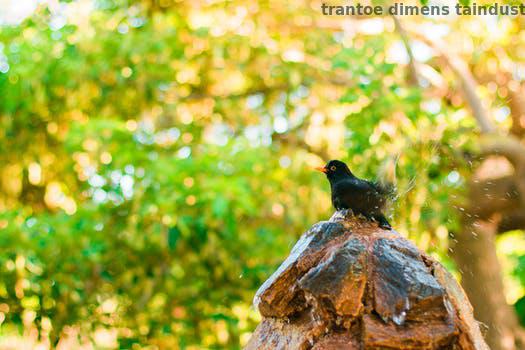
Label: Watermark